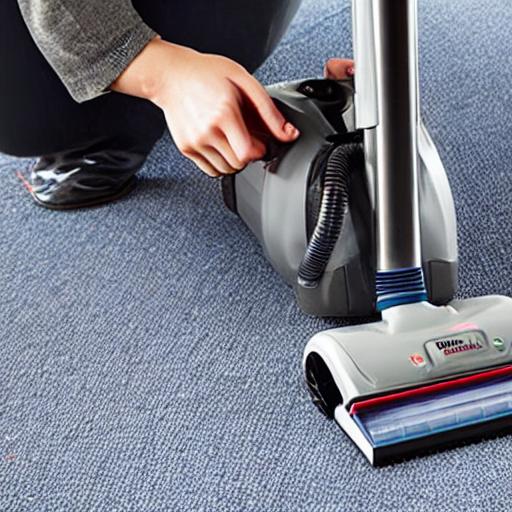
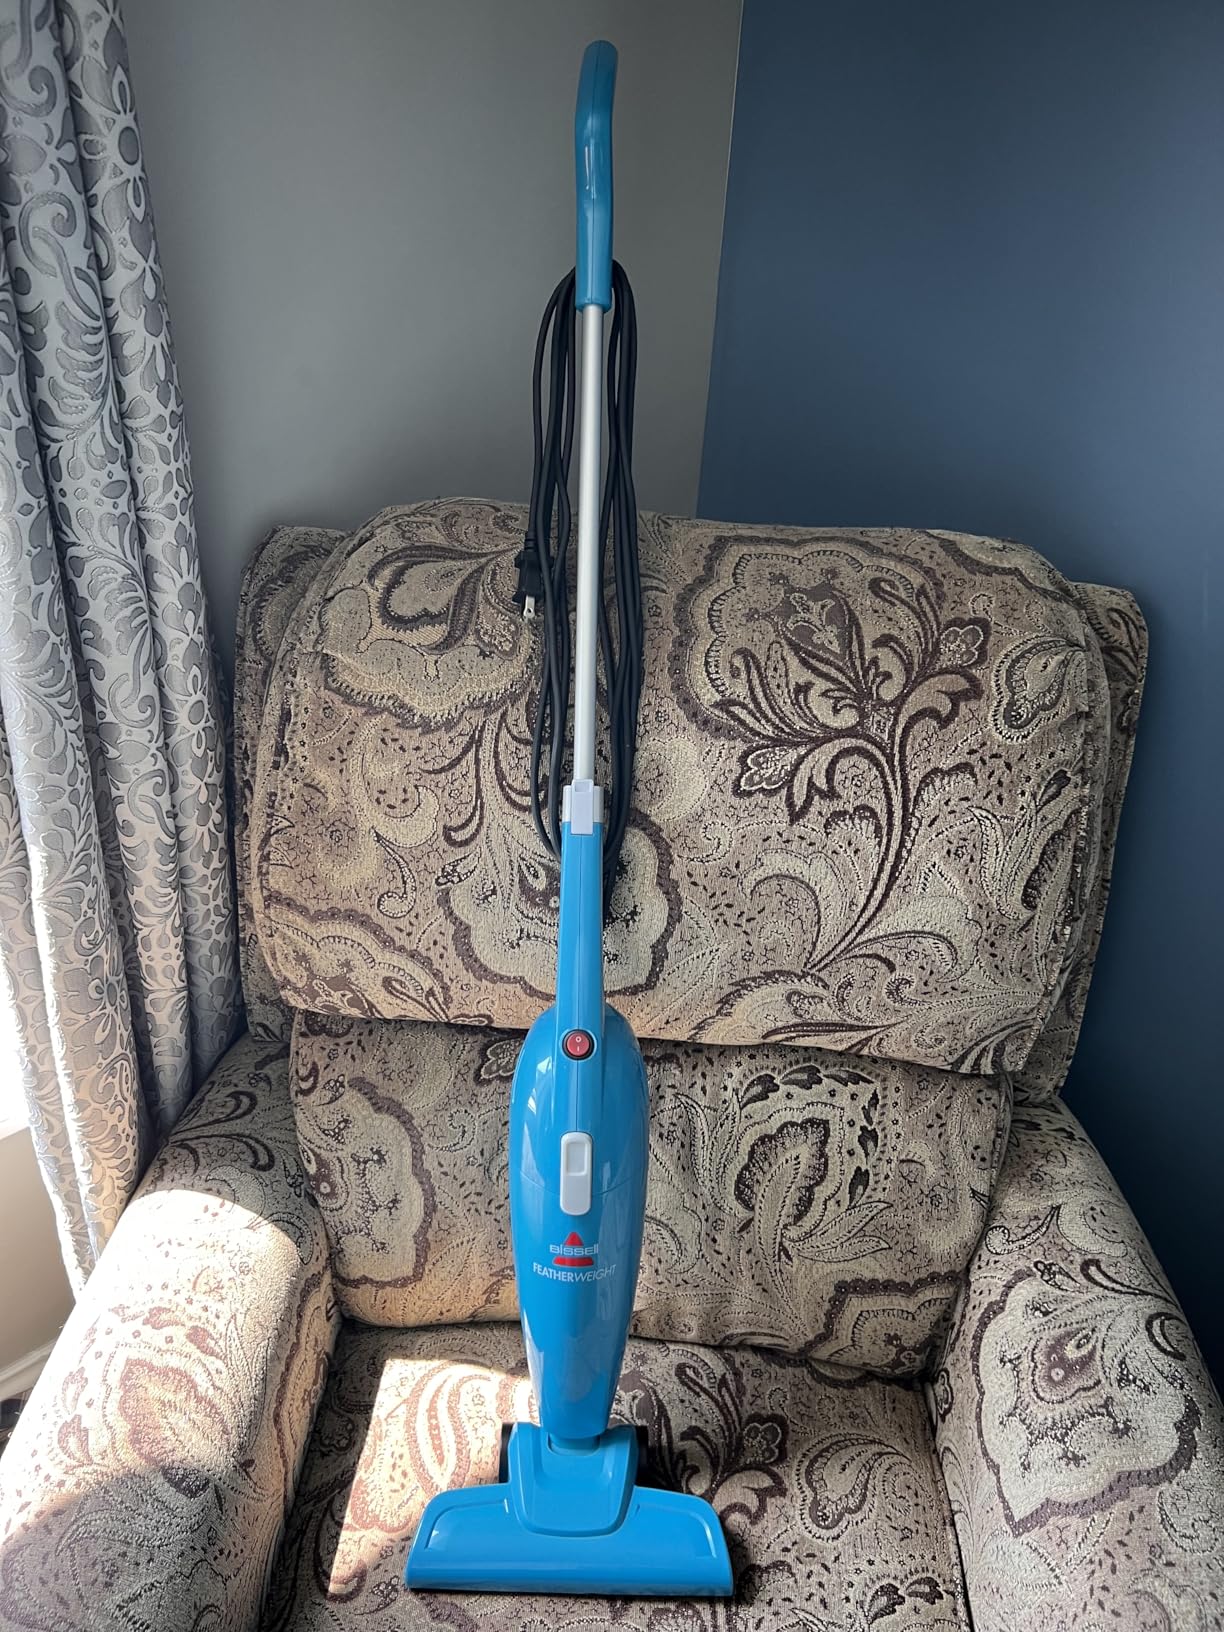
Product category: items_vacuum
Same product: no